Roman Josi

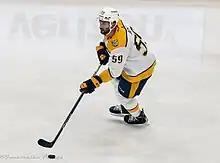
Josi in November 2023.

Following the 2021–22 season, Josi returned to the Predators and continued to set franchise records despite failing to match his previous season's points total. He began the 2022–23 preseason playing in his homeland of Switzerland during the 2022 NHL Global Series against the SC Bern. He tallied two goals and an assist to lift the Predators to a 4–3 exhibition win over Bern. Josi struggled to produce points once the season began as he accumulated one assist over his first seven games. He scored his first goal of the season and two assists on 27 October against the St. Louis Blues to help lift the Predators to their 900th franchise win. During the Predators five-game road trip from 1 November to 10 November, Josi averaged a team-high 23:56 of ice time while recording two goals and two assists. By the end of November, Josi was ranked a long shot for the Norris Trophy. Although he began the season on a slow start, Josi would tackle numerous franchise records over the second half of the season. On 13 December, Josi passed Mark Streit to become the longest-playing Swiss-born player in League history. Later that month, on 21 December, Josi recorded his 566th and 567th career points to pass David Legwand for the most in Predators history. His 567 career points were the 27th-most by a defenseman through his first 791 career games in NHL history. In March 2023, Josi became the second-fastest active defenseman to reach 600 points in his NHL career. While he reached this milestone in his 823rd game, Josi also set a new franchise record for most 40-assist seasons. Josi subsequently became the second defenseman to lead an active NHL franchise in points, joining Ray Bourque. While leading the Predators with 59 points over 67 games, Josi suffered an upper body injury in mid-March and was listed as day-to-day. Despite missing the remainder of the 2022–23 season, Josi still maintained the Predators lead with 59 points, followed by Duchene with 56 and Forsberg with 42. In part due to various injuries, the Predators failed to qualify for the 2023 playoffs, marking the first time since 2014 where Josi and the Predators were absent from the playoffs.